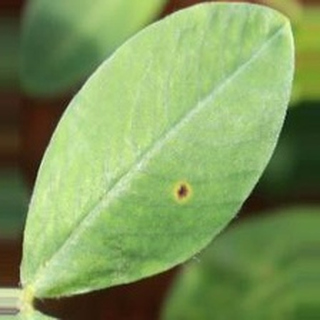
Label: groundnut_early_leaf_spot